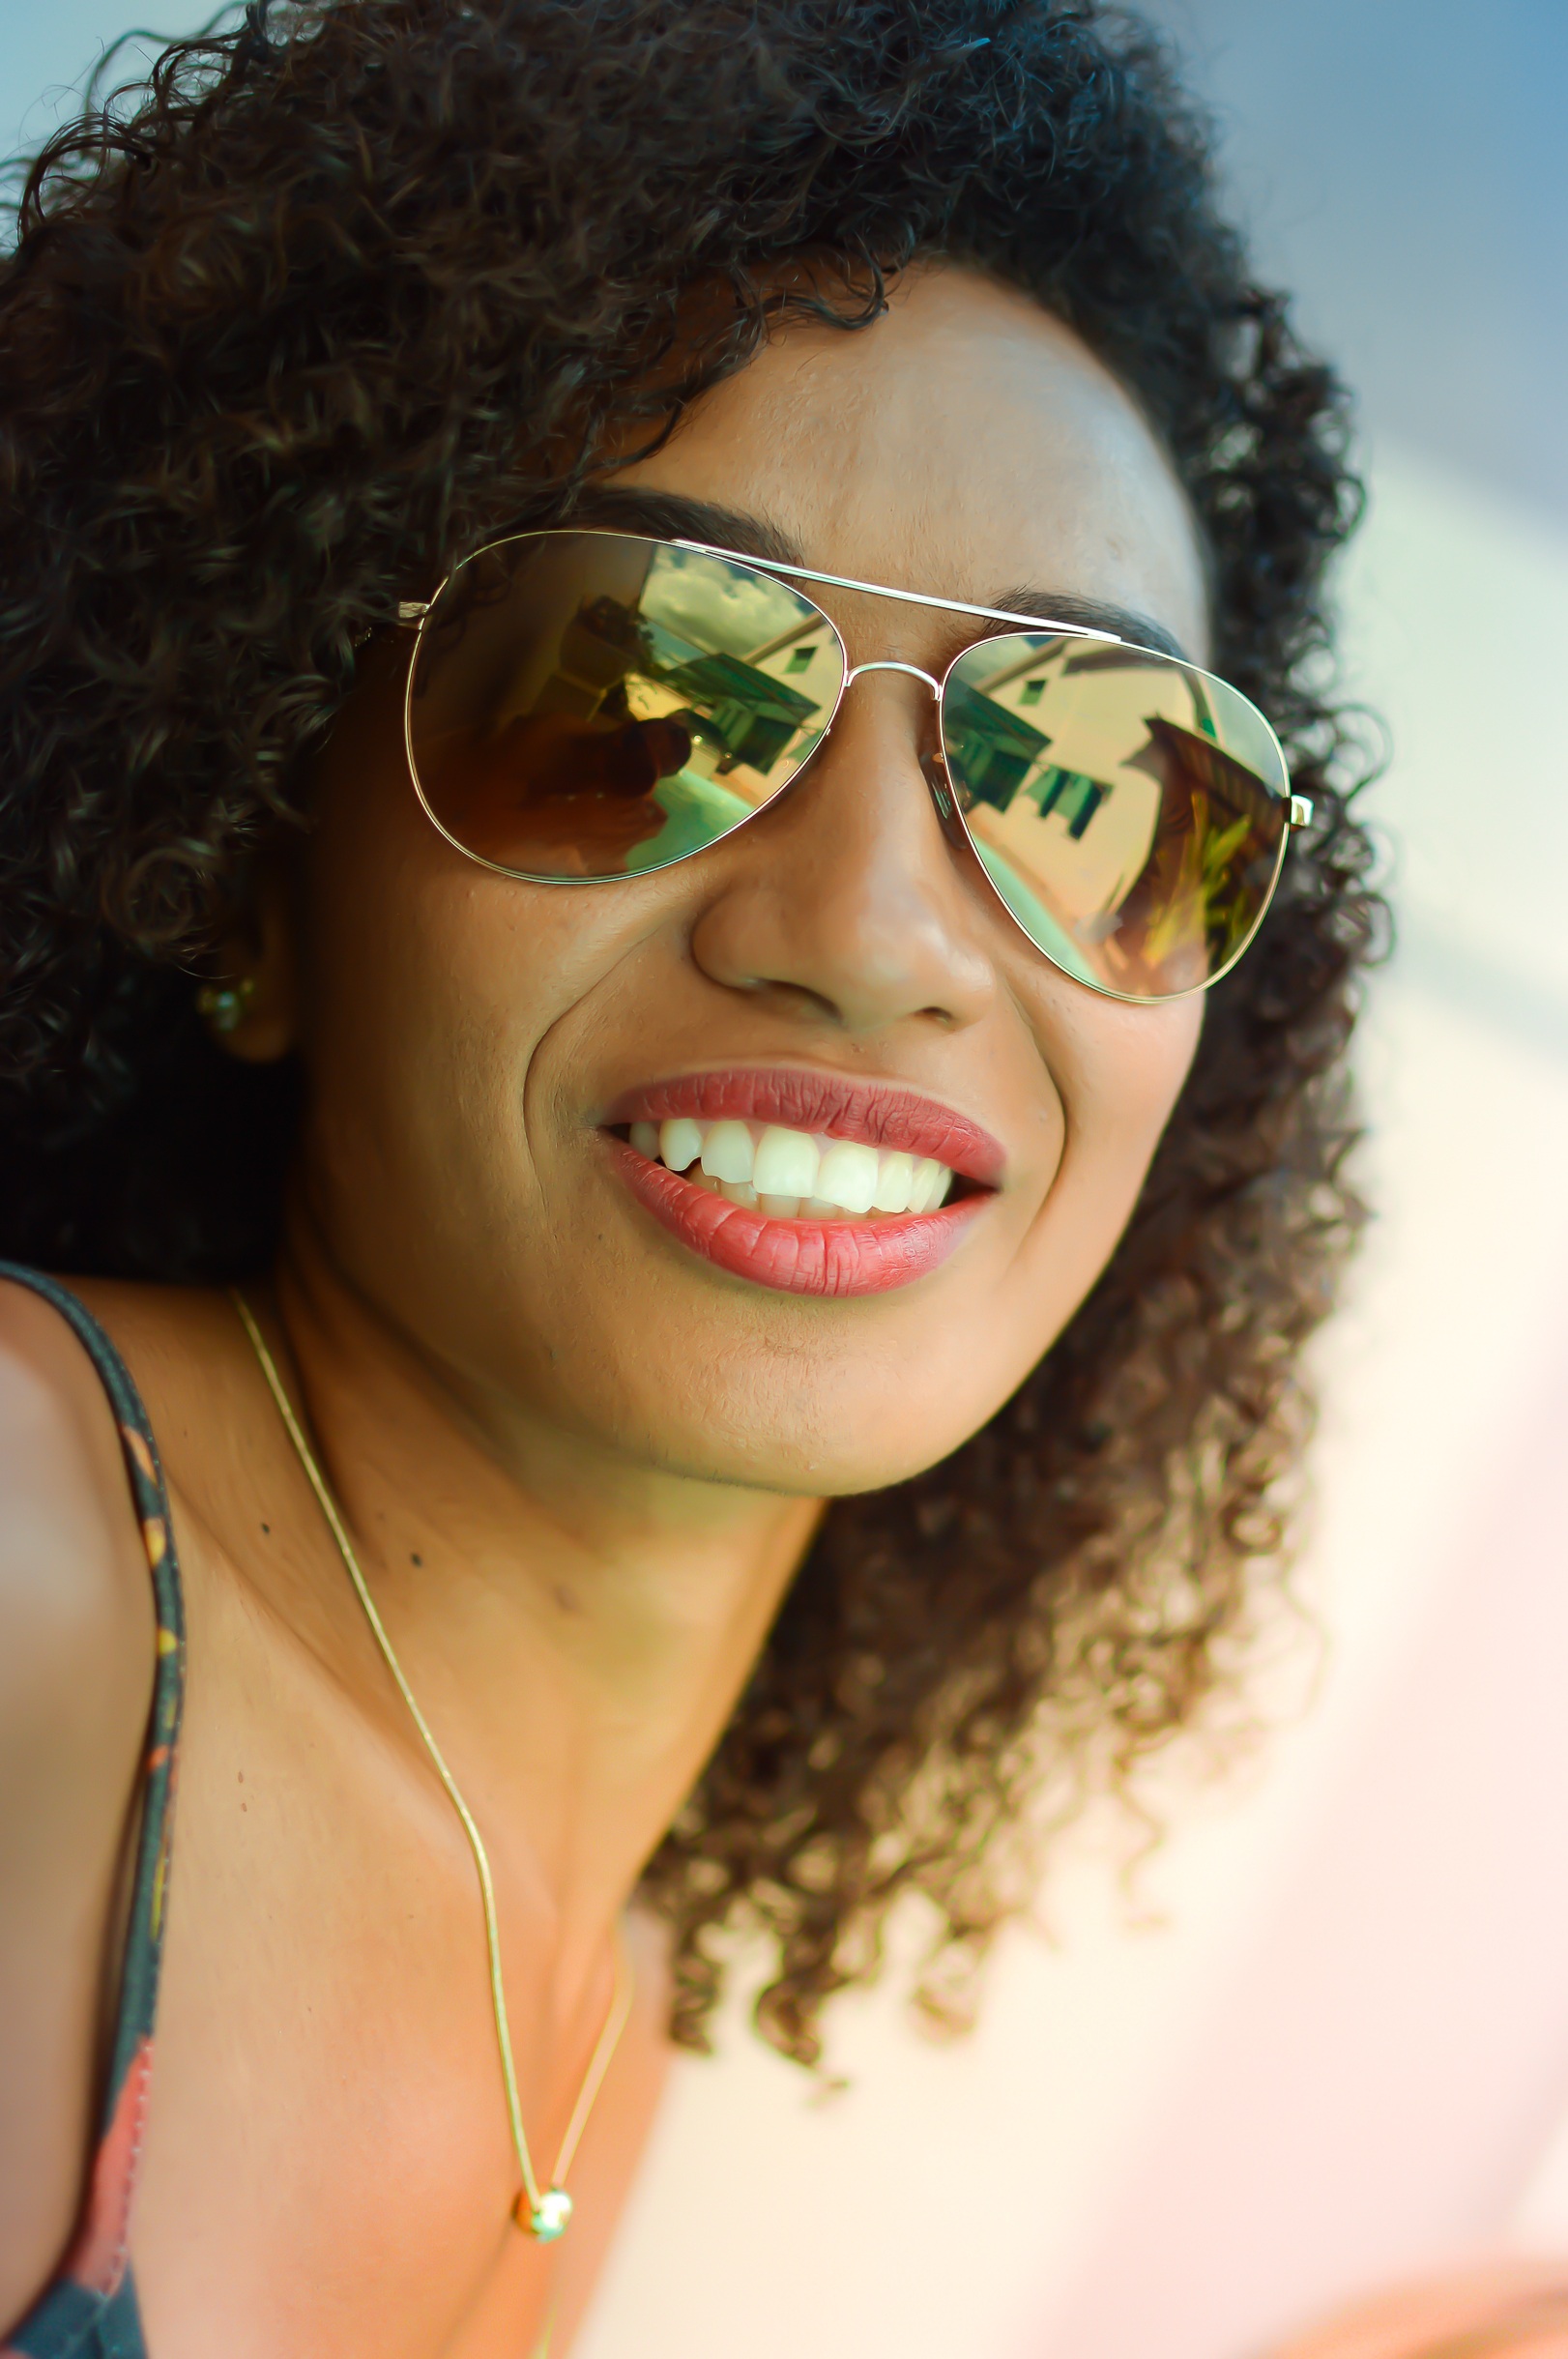
person, girl, woman, hair, photography, brunette, portrait, model, red, color, fashion, lady, curly hair, facial expression, hairstyle, smile, spectacles, necklace, close up, human body, face, nose, sunglasses, eye, glasses, head, skin, reflections, eyewear, beauty, beautiful, organ, photo shoot, fashion accessory, vision care